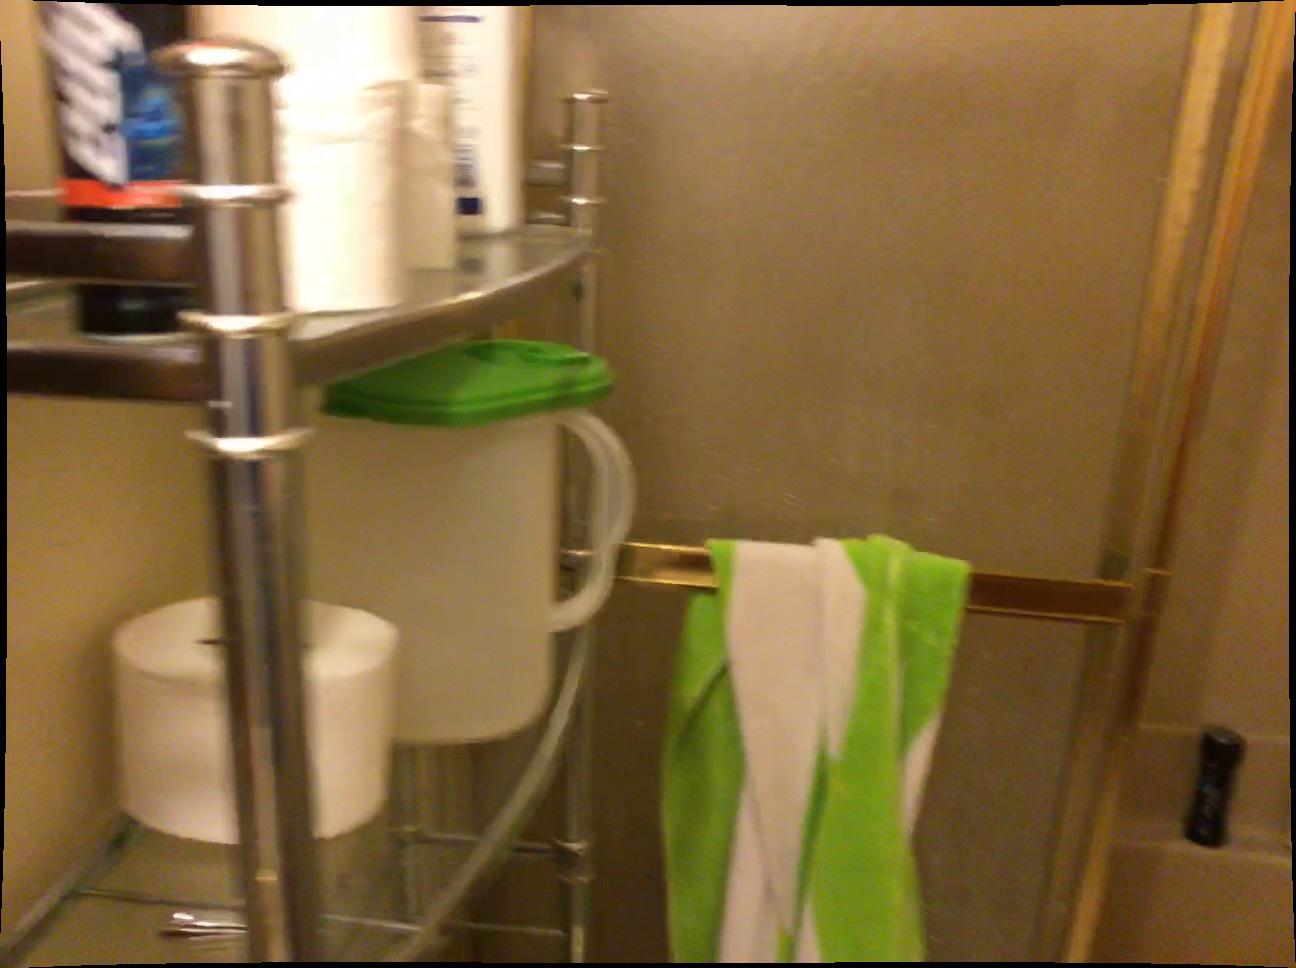
Question: Can the towel fit left of the shelf from the camera's perspective? Final answer should be yes or no.
Answer: No